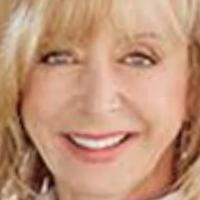
Age group: age 41-55